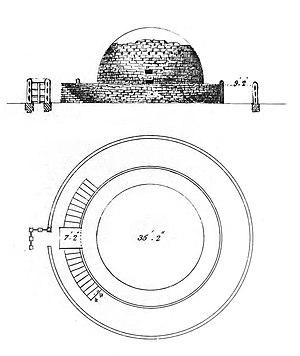
Les stupas de Andher sont un ensemble de trois stupas situés à 19 km au sud-est de Sanchi, District de Raisen, Madhya Pradesh, Inde. Situés assez en hauteur, ils surplombent les stupas de Bhojpur, au-delà desquels sont visibles les stupas de Sanchi.